Transport in Rome

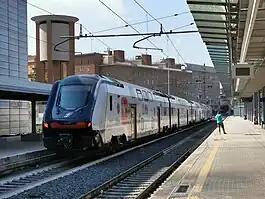
Train of the FL1 line departing from Roma Tiburtina station

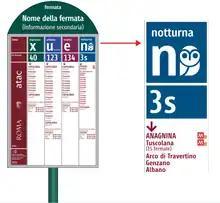
Scheme of a typical bus stop in Rome

Rome's overground rail transport comprises the tramway network, suburban and urban lines in and around the city of Rome. Whereas most FS-Regionale lines (Regional State Railways) provide a largely suburban service with more than twenty stations scattered throughout the city.